Hindu temple architecture

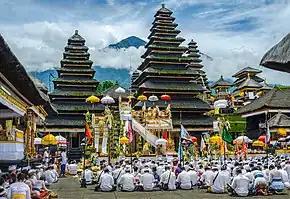
A puja ceremony at Besakih Temple in Bali, Indonesia.

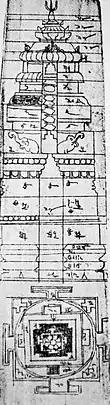
17th-century palm leaf manuscript page on temple building, Odisha.

The earliest examples of Pallava architecture are rock-cut temples dating from 610 to 690 CE and structural temples between 690 and 900 CE. The greatest accomplishments of the Pallava architecture are the rock-cut Group of Monuments at Mahabalipuram at Mahabalipuram, a UNESCO World Heritage Site, including the Shore Temple. This group includes both excavated pillared halls, with no external roof except the natural rock, and monolithic shrines where the natural rock is entirely cut away and carved to give an external roof. Early temples were mostly dedicated to Shiva. The Kailasanatha temple also called Rajasimha Pallaveswaram in Kanchipuram built by Narasimhavarman II also known as Rajasimha is a fine example of the Pallava style temple.